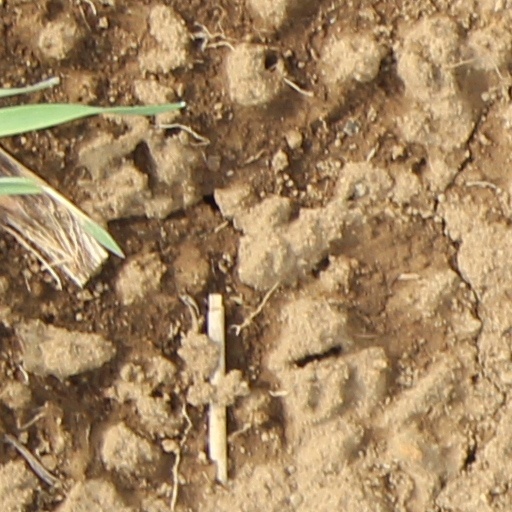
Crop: wheat